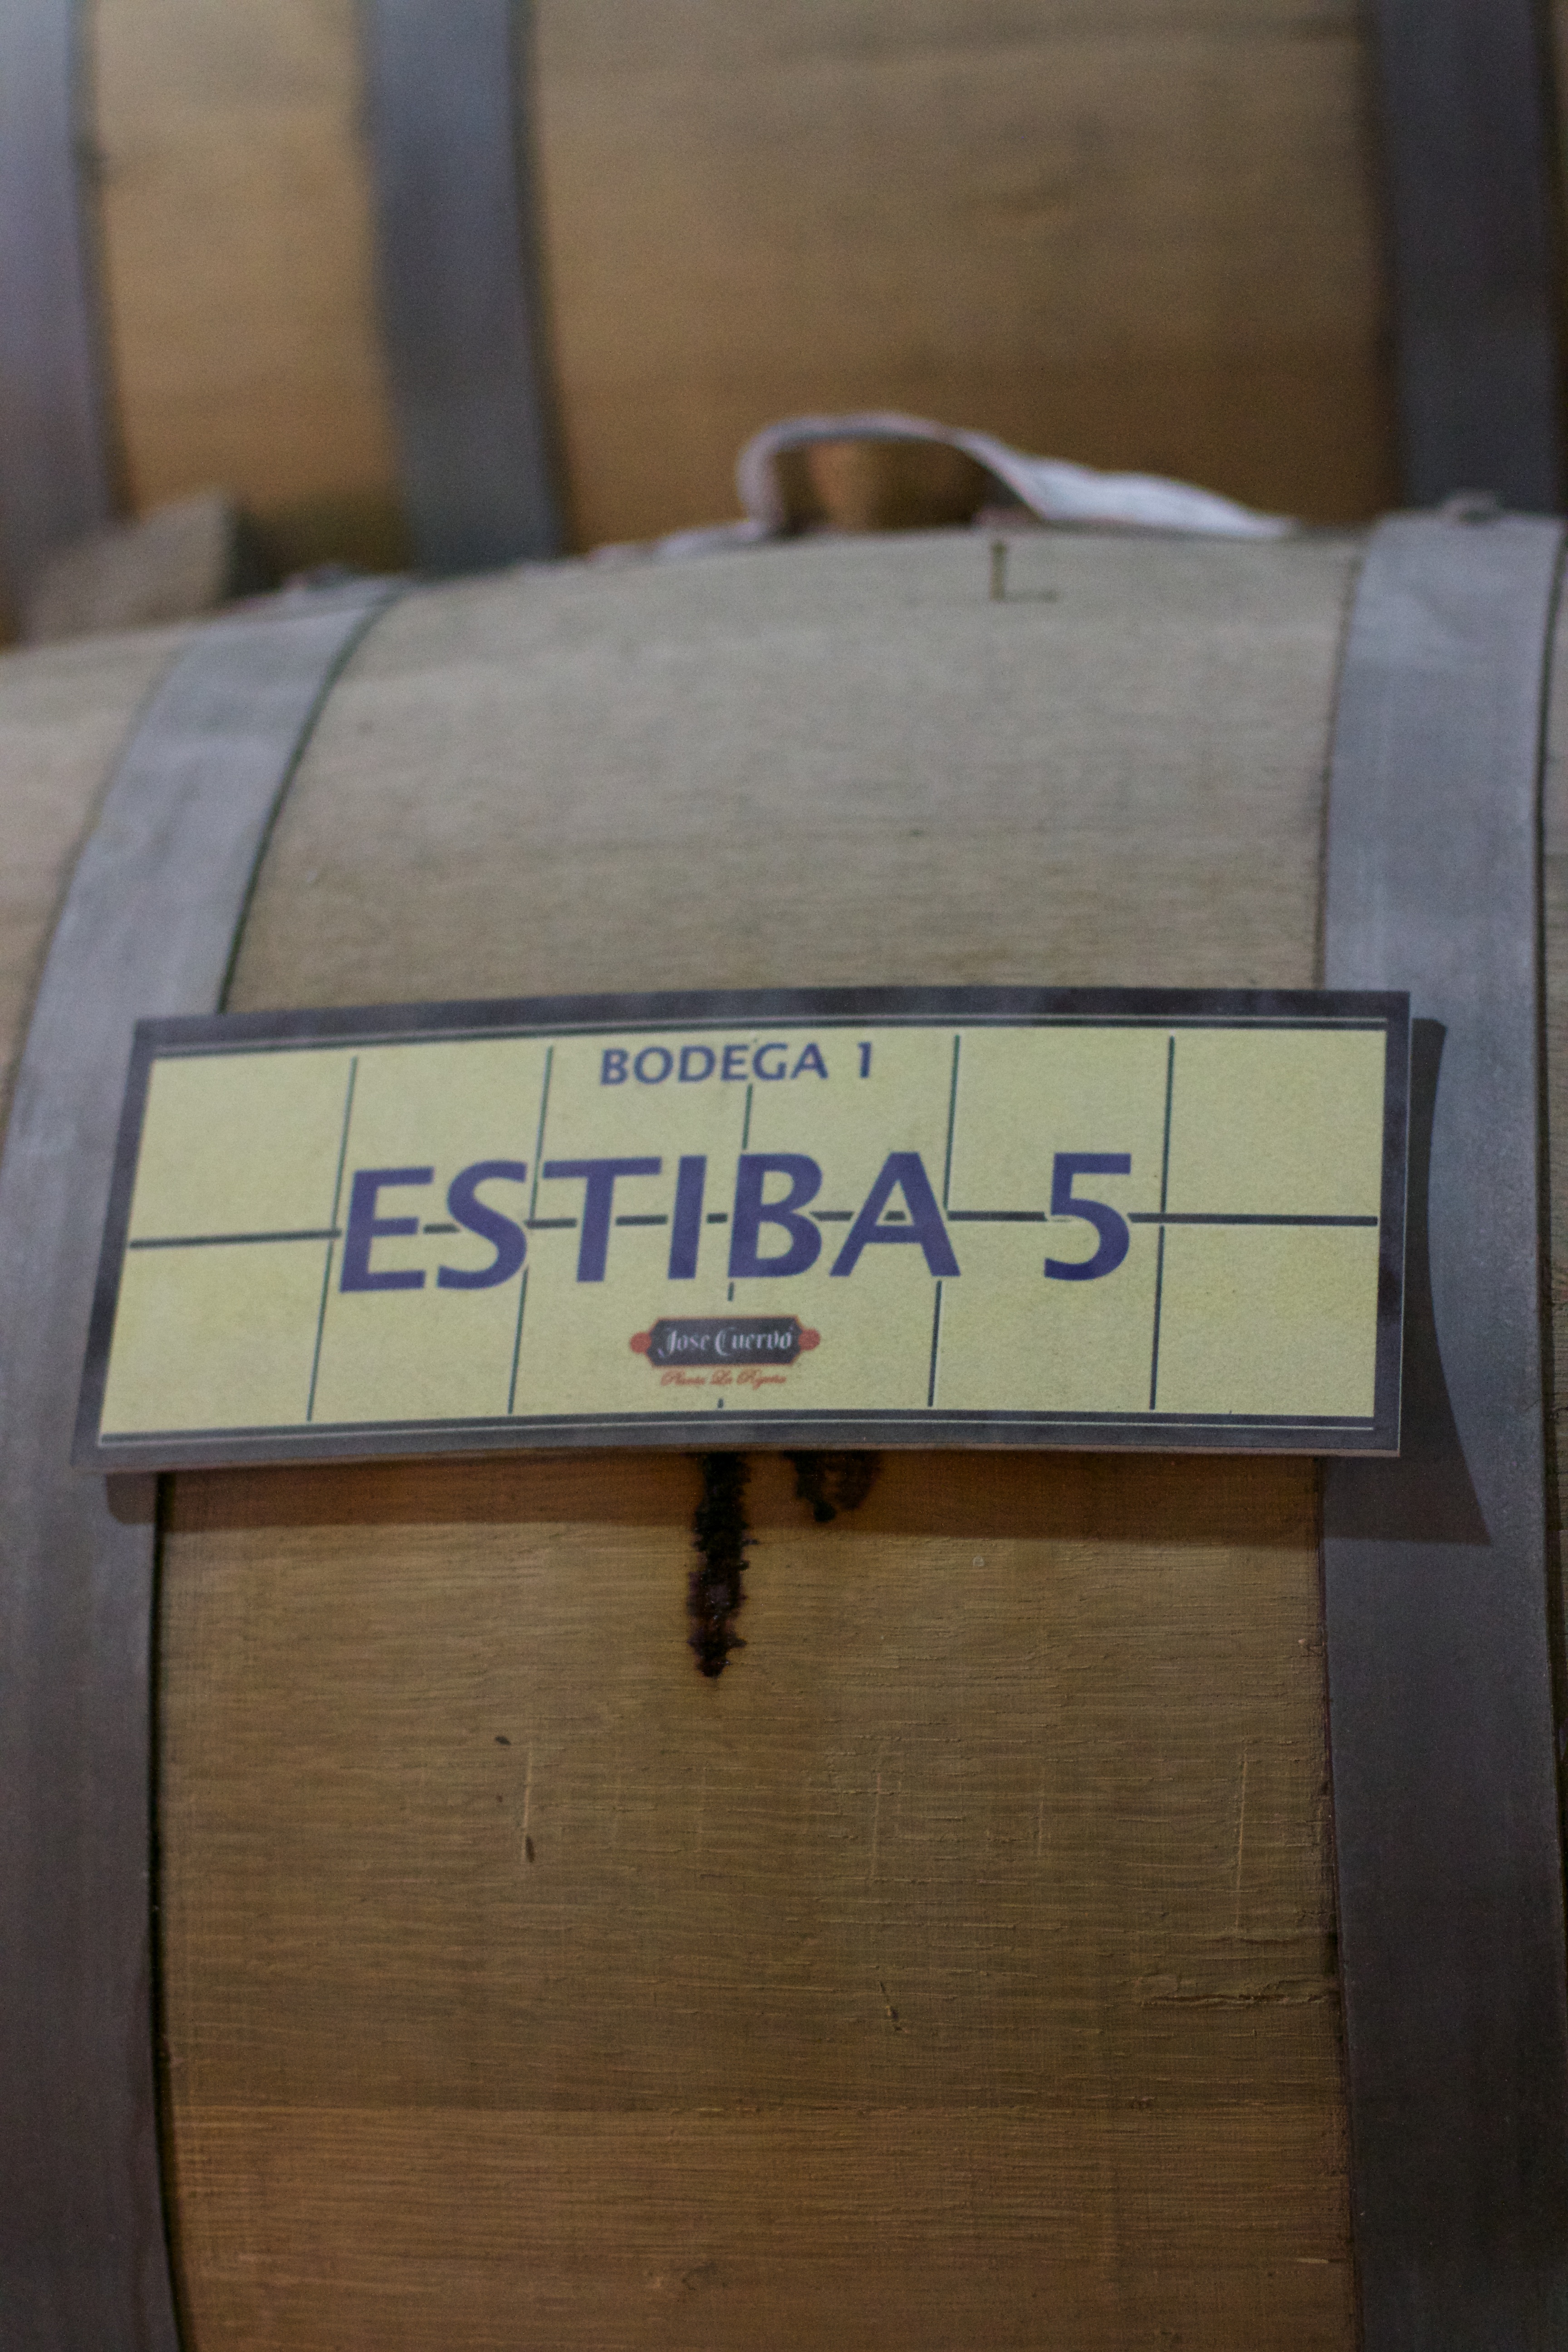
wood, blue, furniture, art, shape, man made object